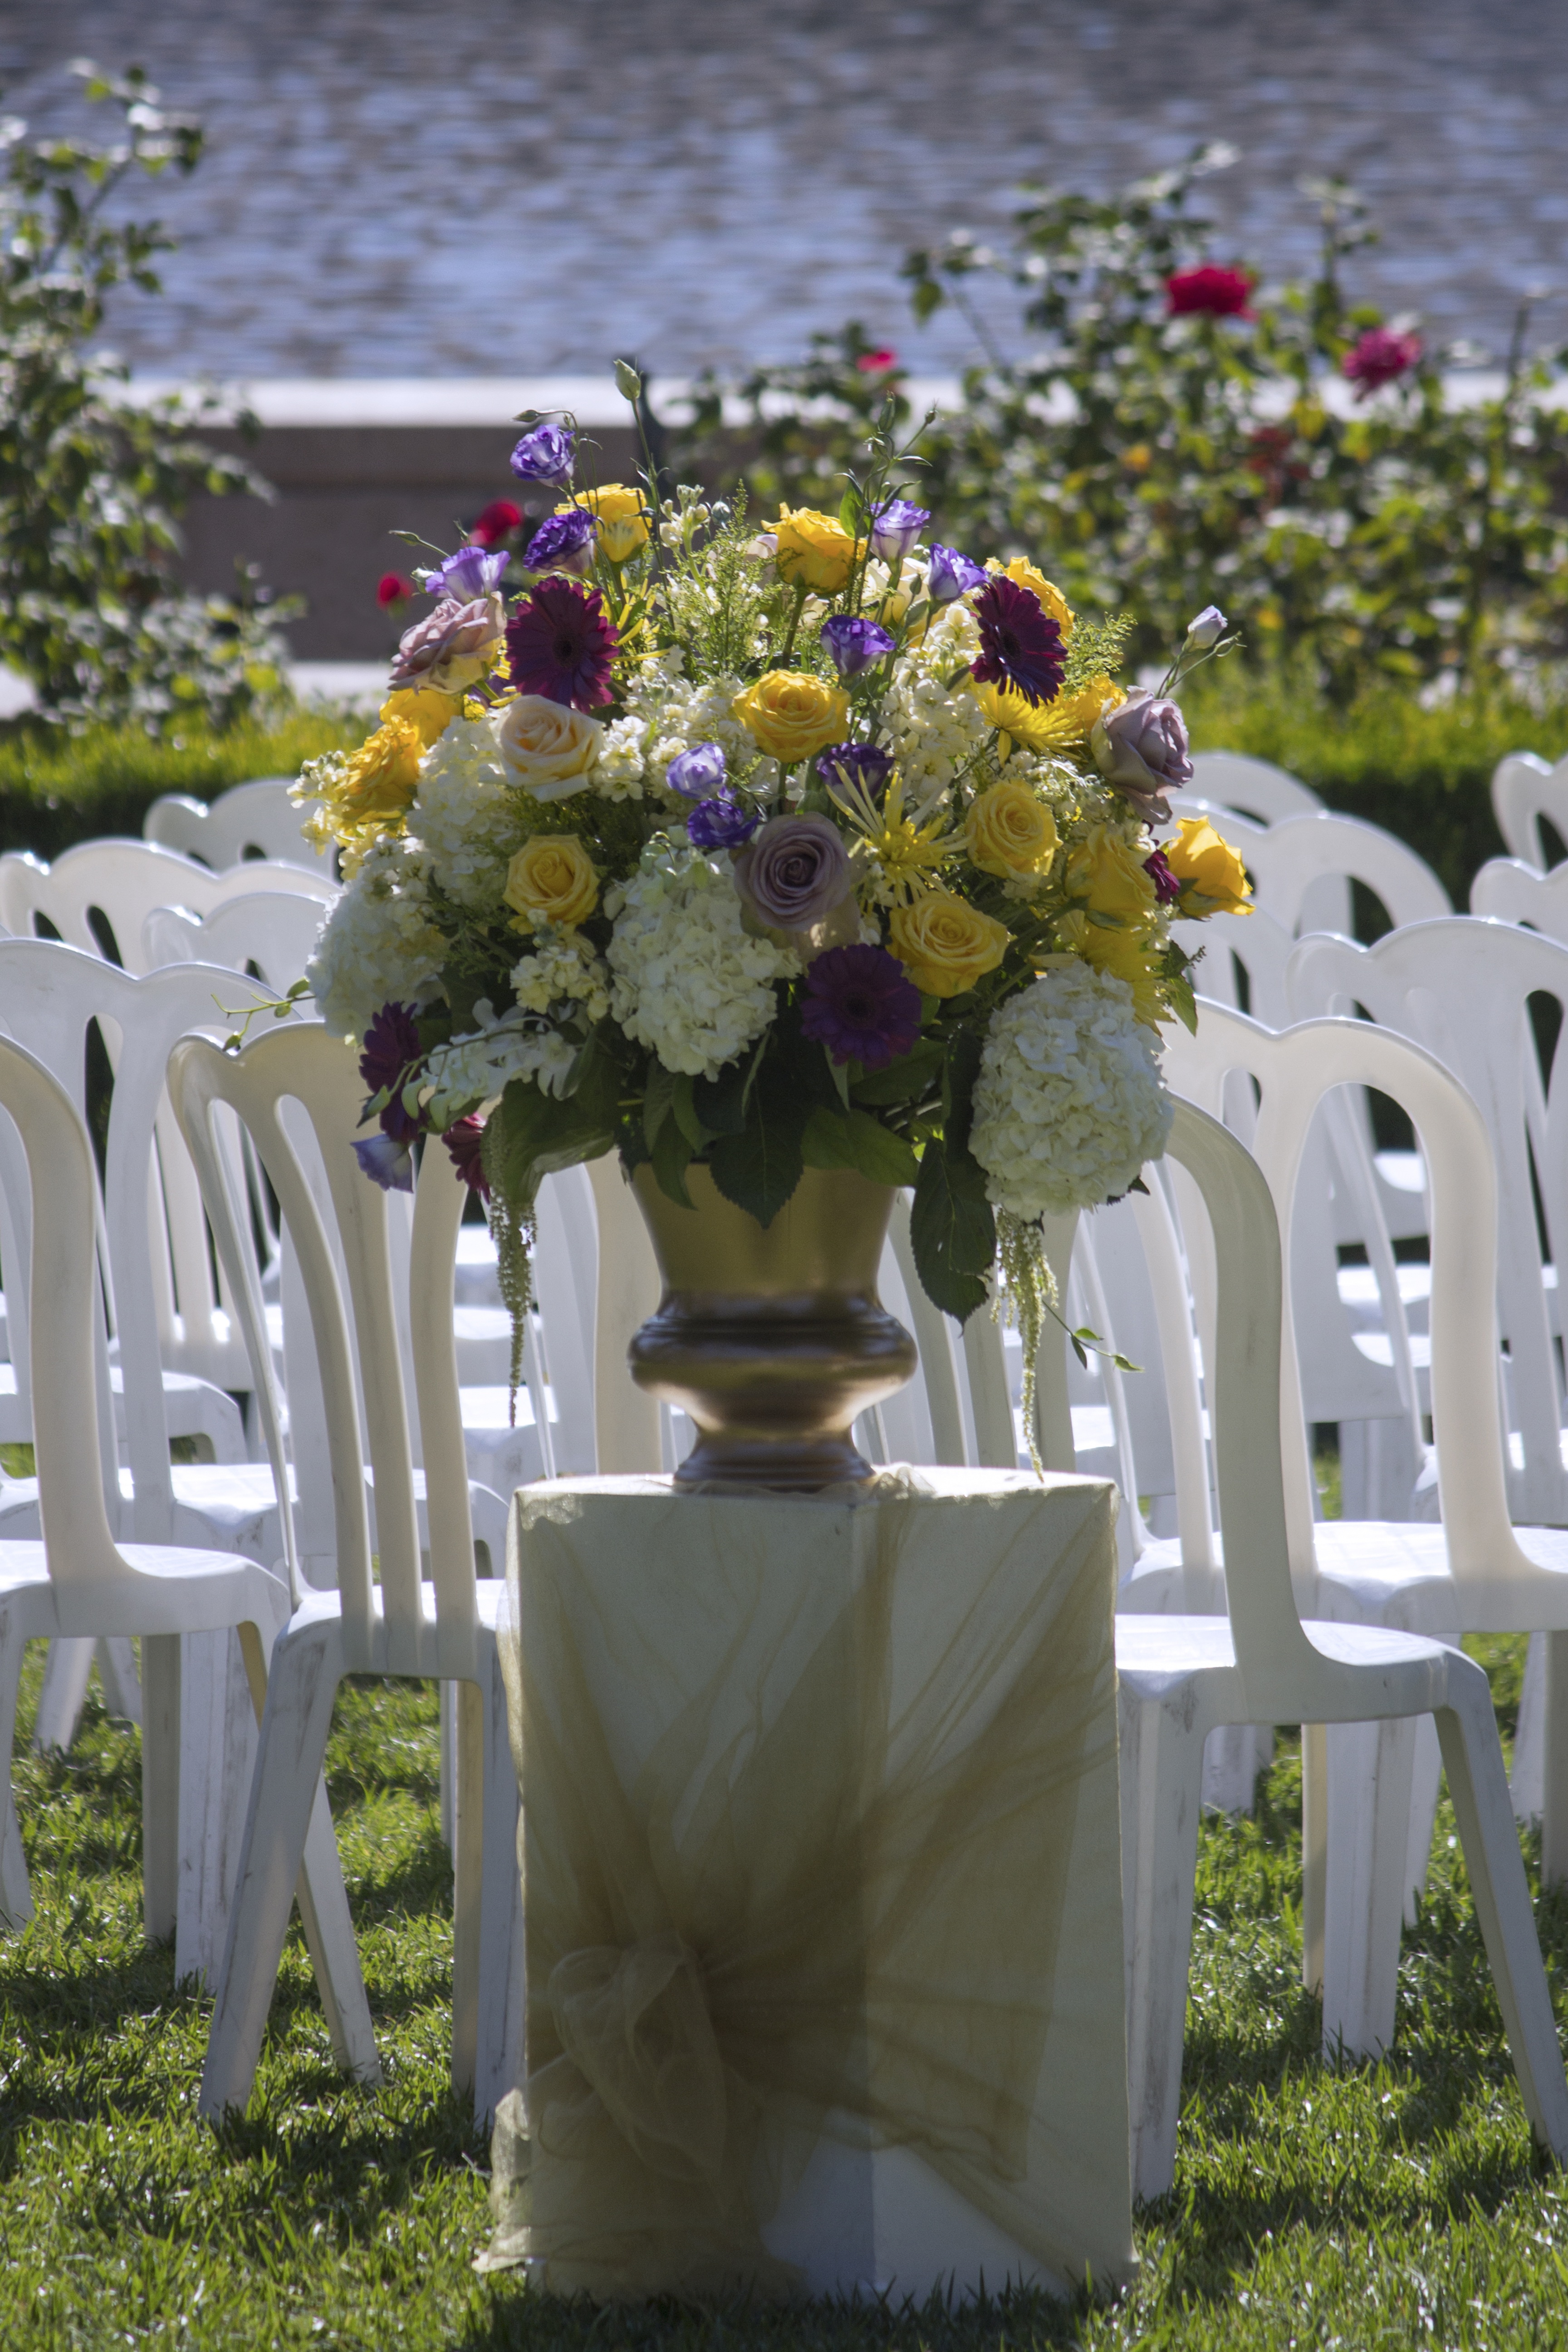
plant, flower, floral, celebration, bouquet, decoration, spring, wedding, decor, marriage, flora, arrangement, aisle, ceremony, event, floristry, flower bouquet, floral design, centrepiece, flower arranging